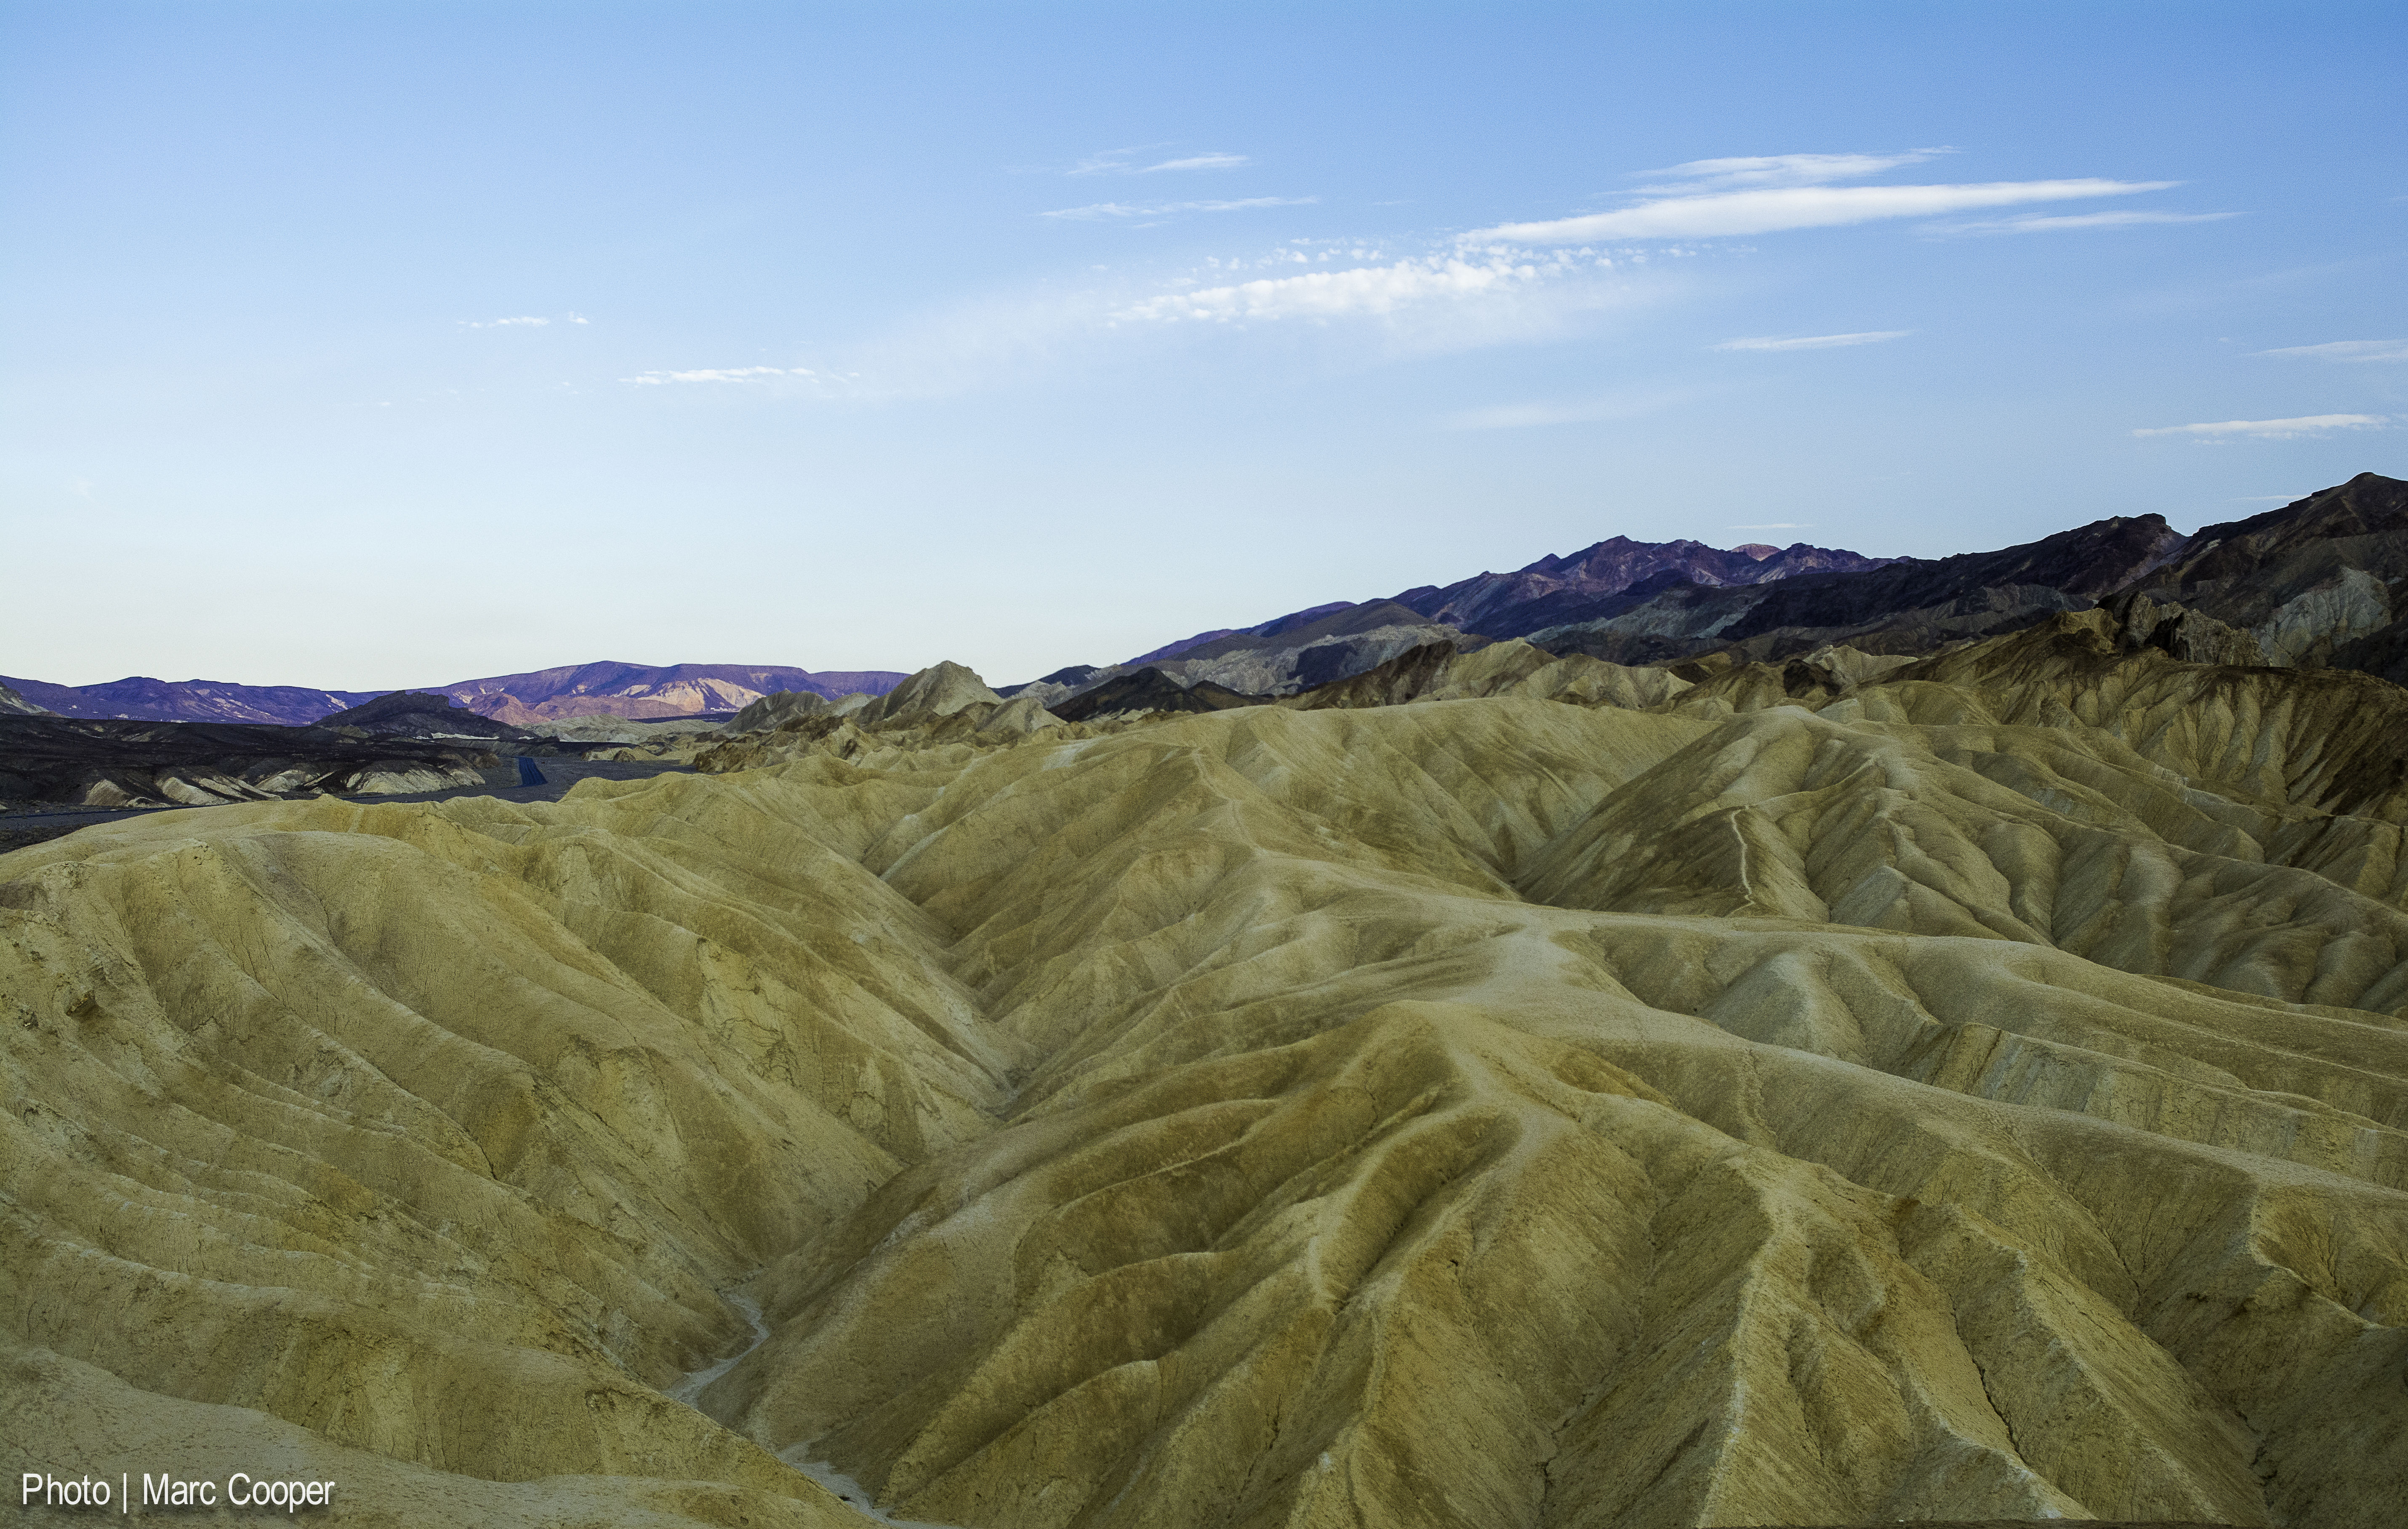
landscape, rock, wilderness, mountain, sunset, hill, valley, mountain range, formation, cliff, point, death, terrain, national park, ridge, cool image, geology, badlands, plateau, zabriskie, i, wadi, landform, natural environment, geographical feature, mountainous landforms